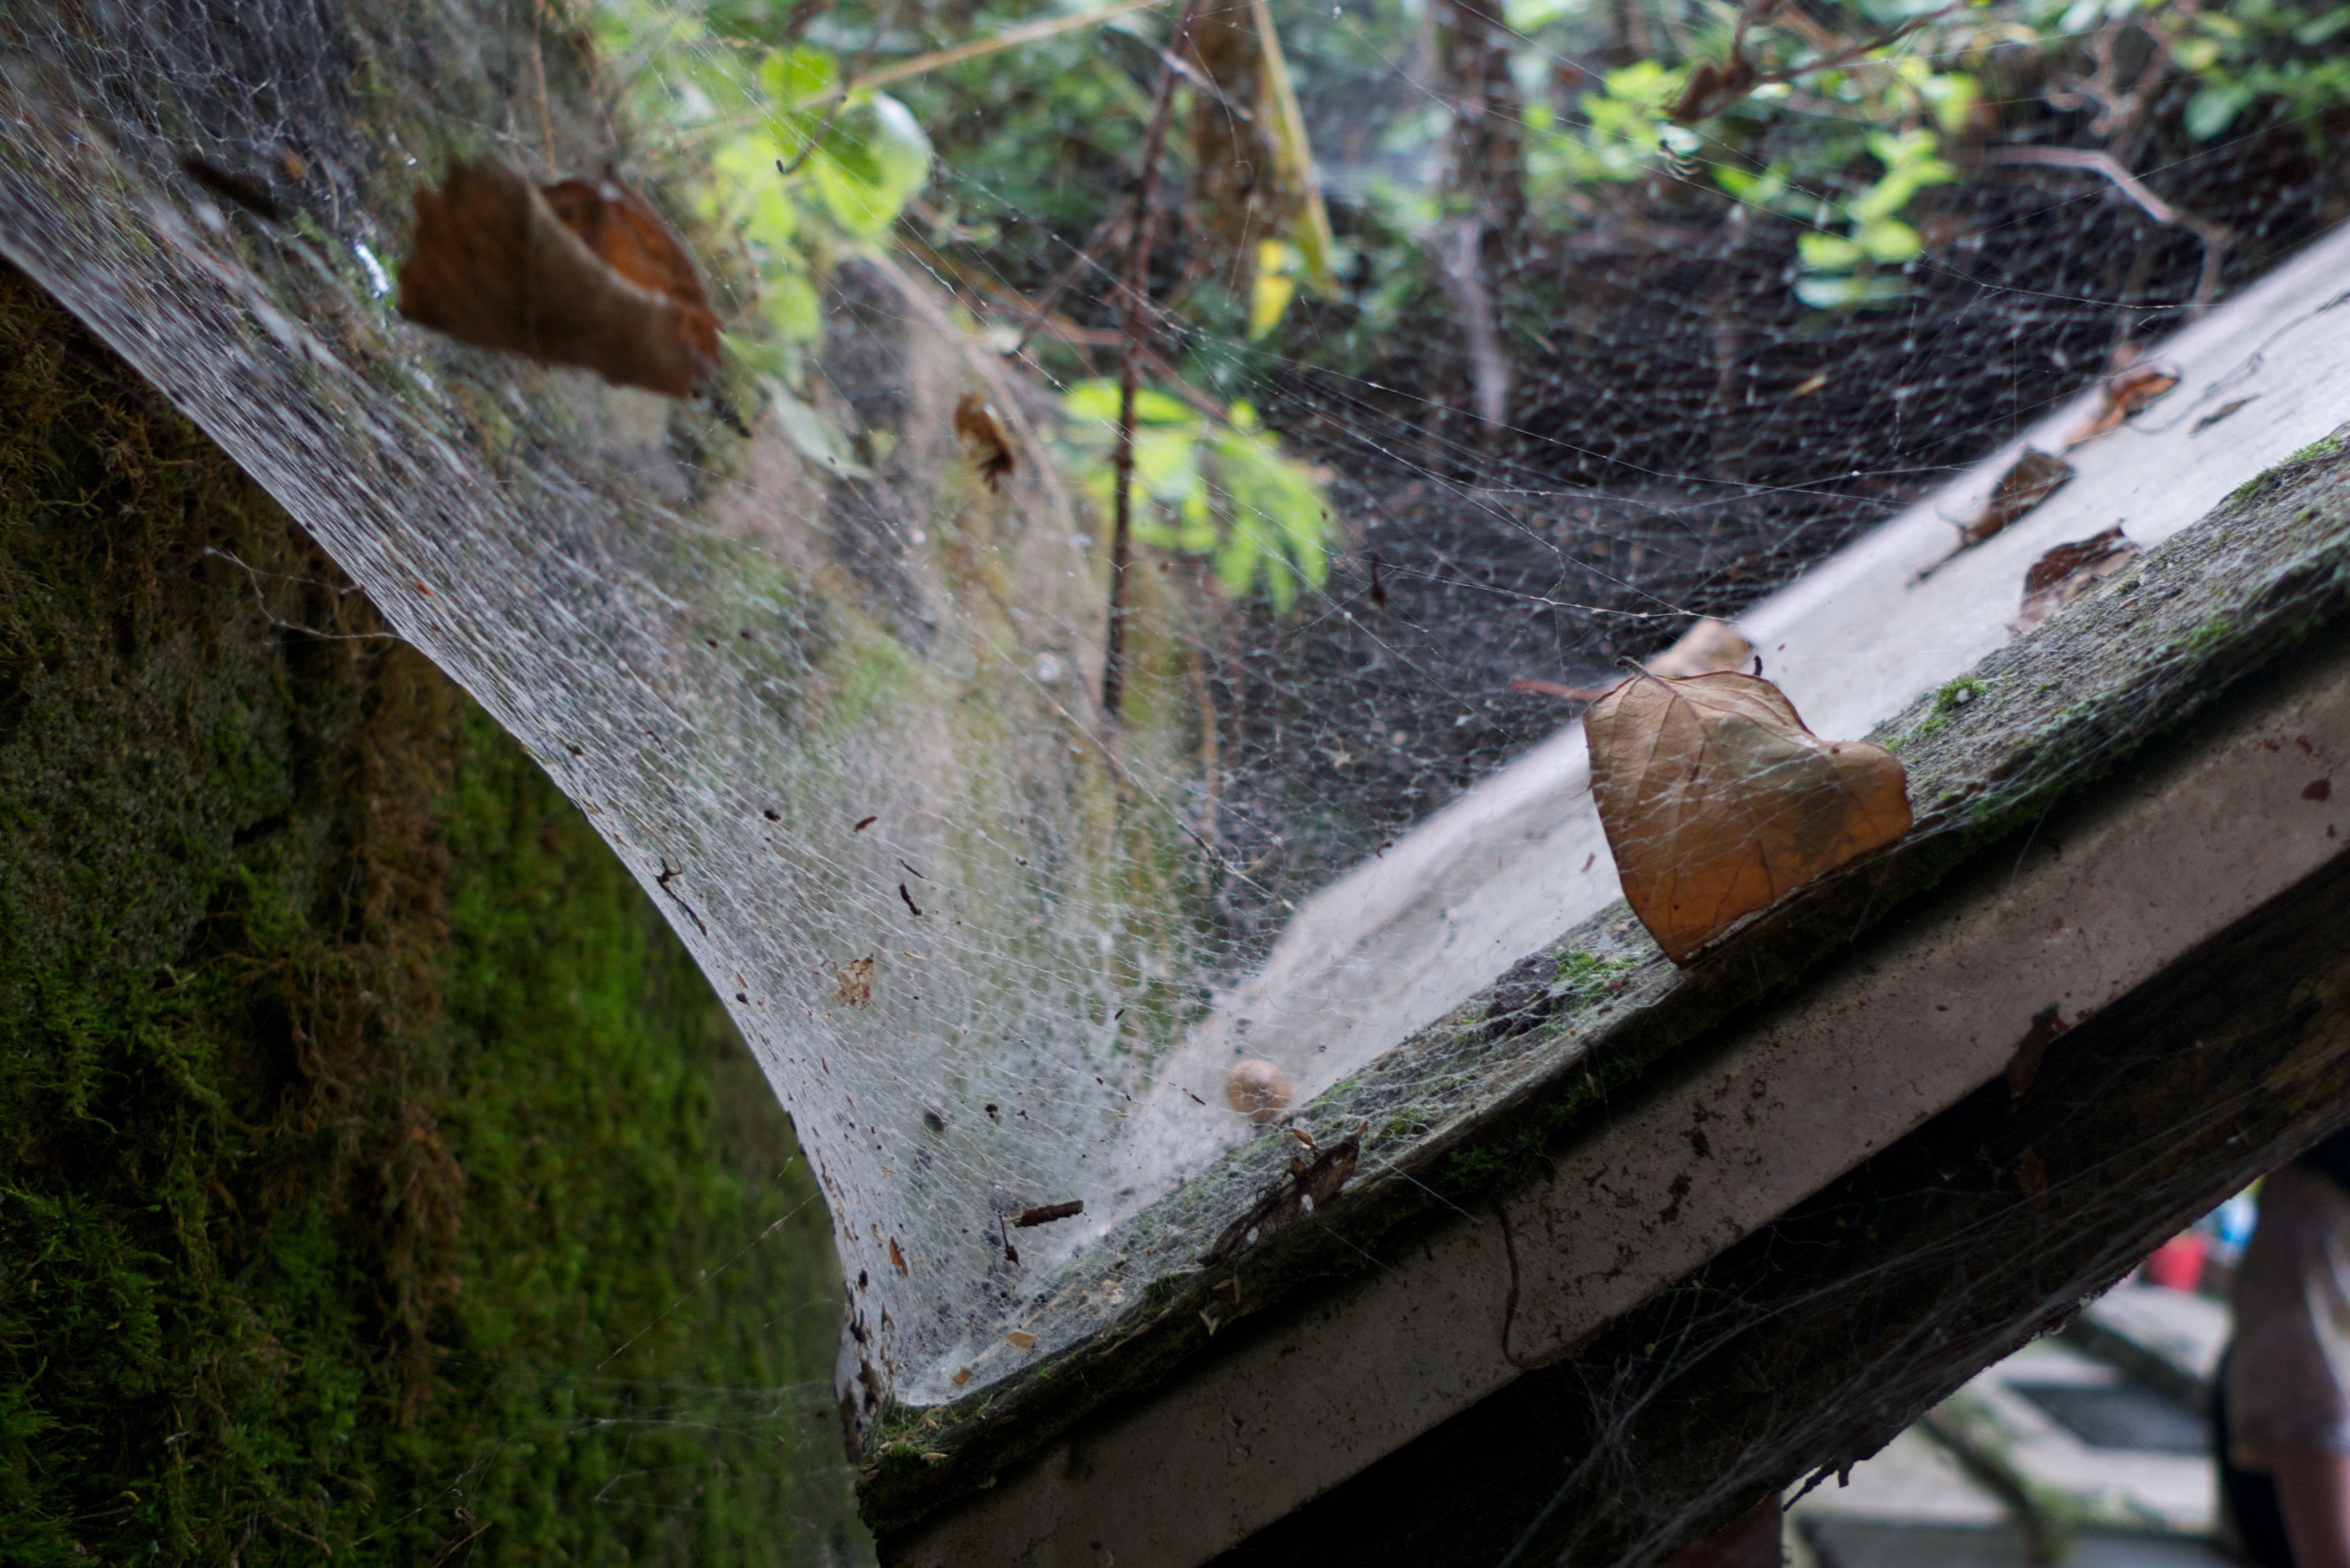
tree, nature, rock, wood, leaf, wildlife, green, material, woody plant